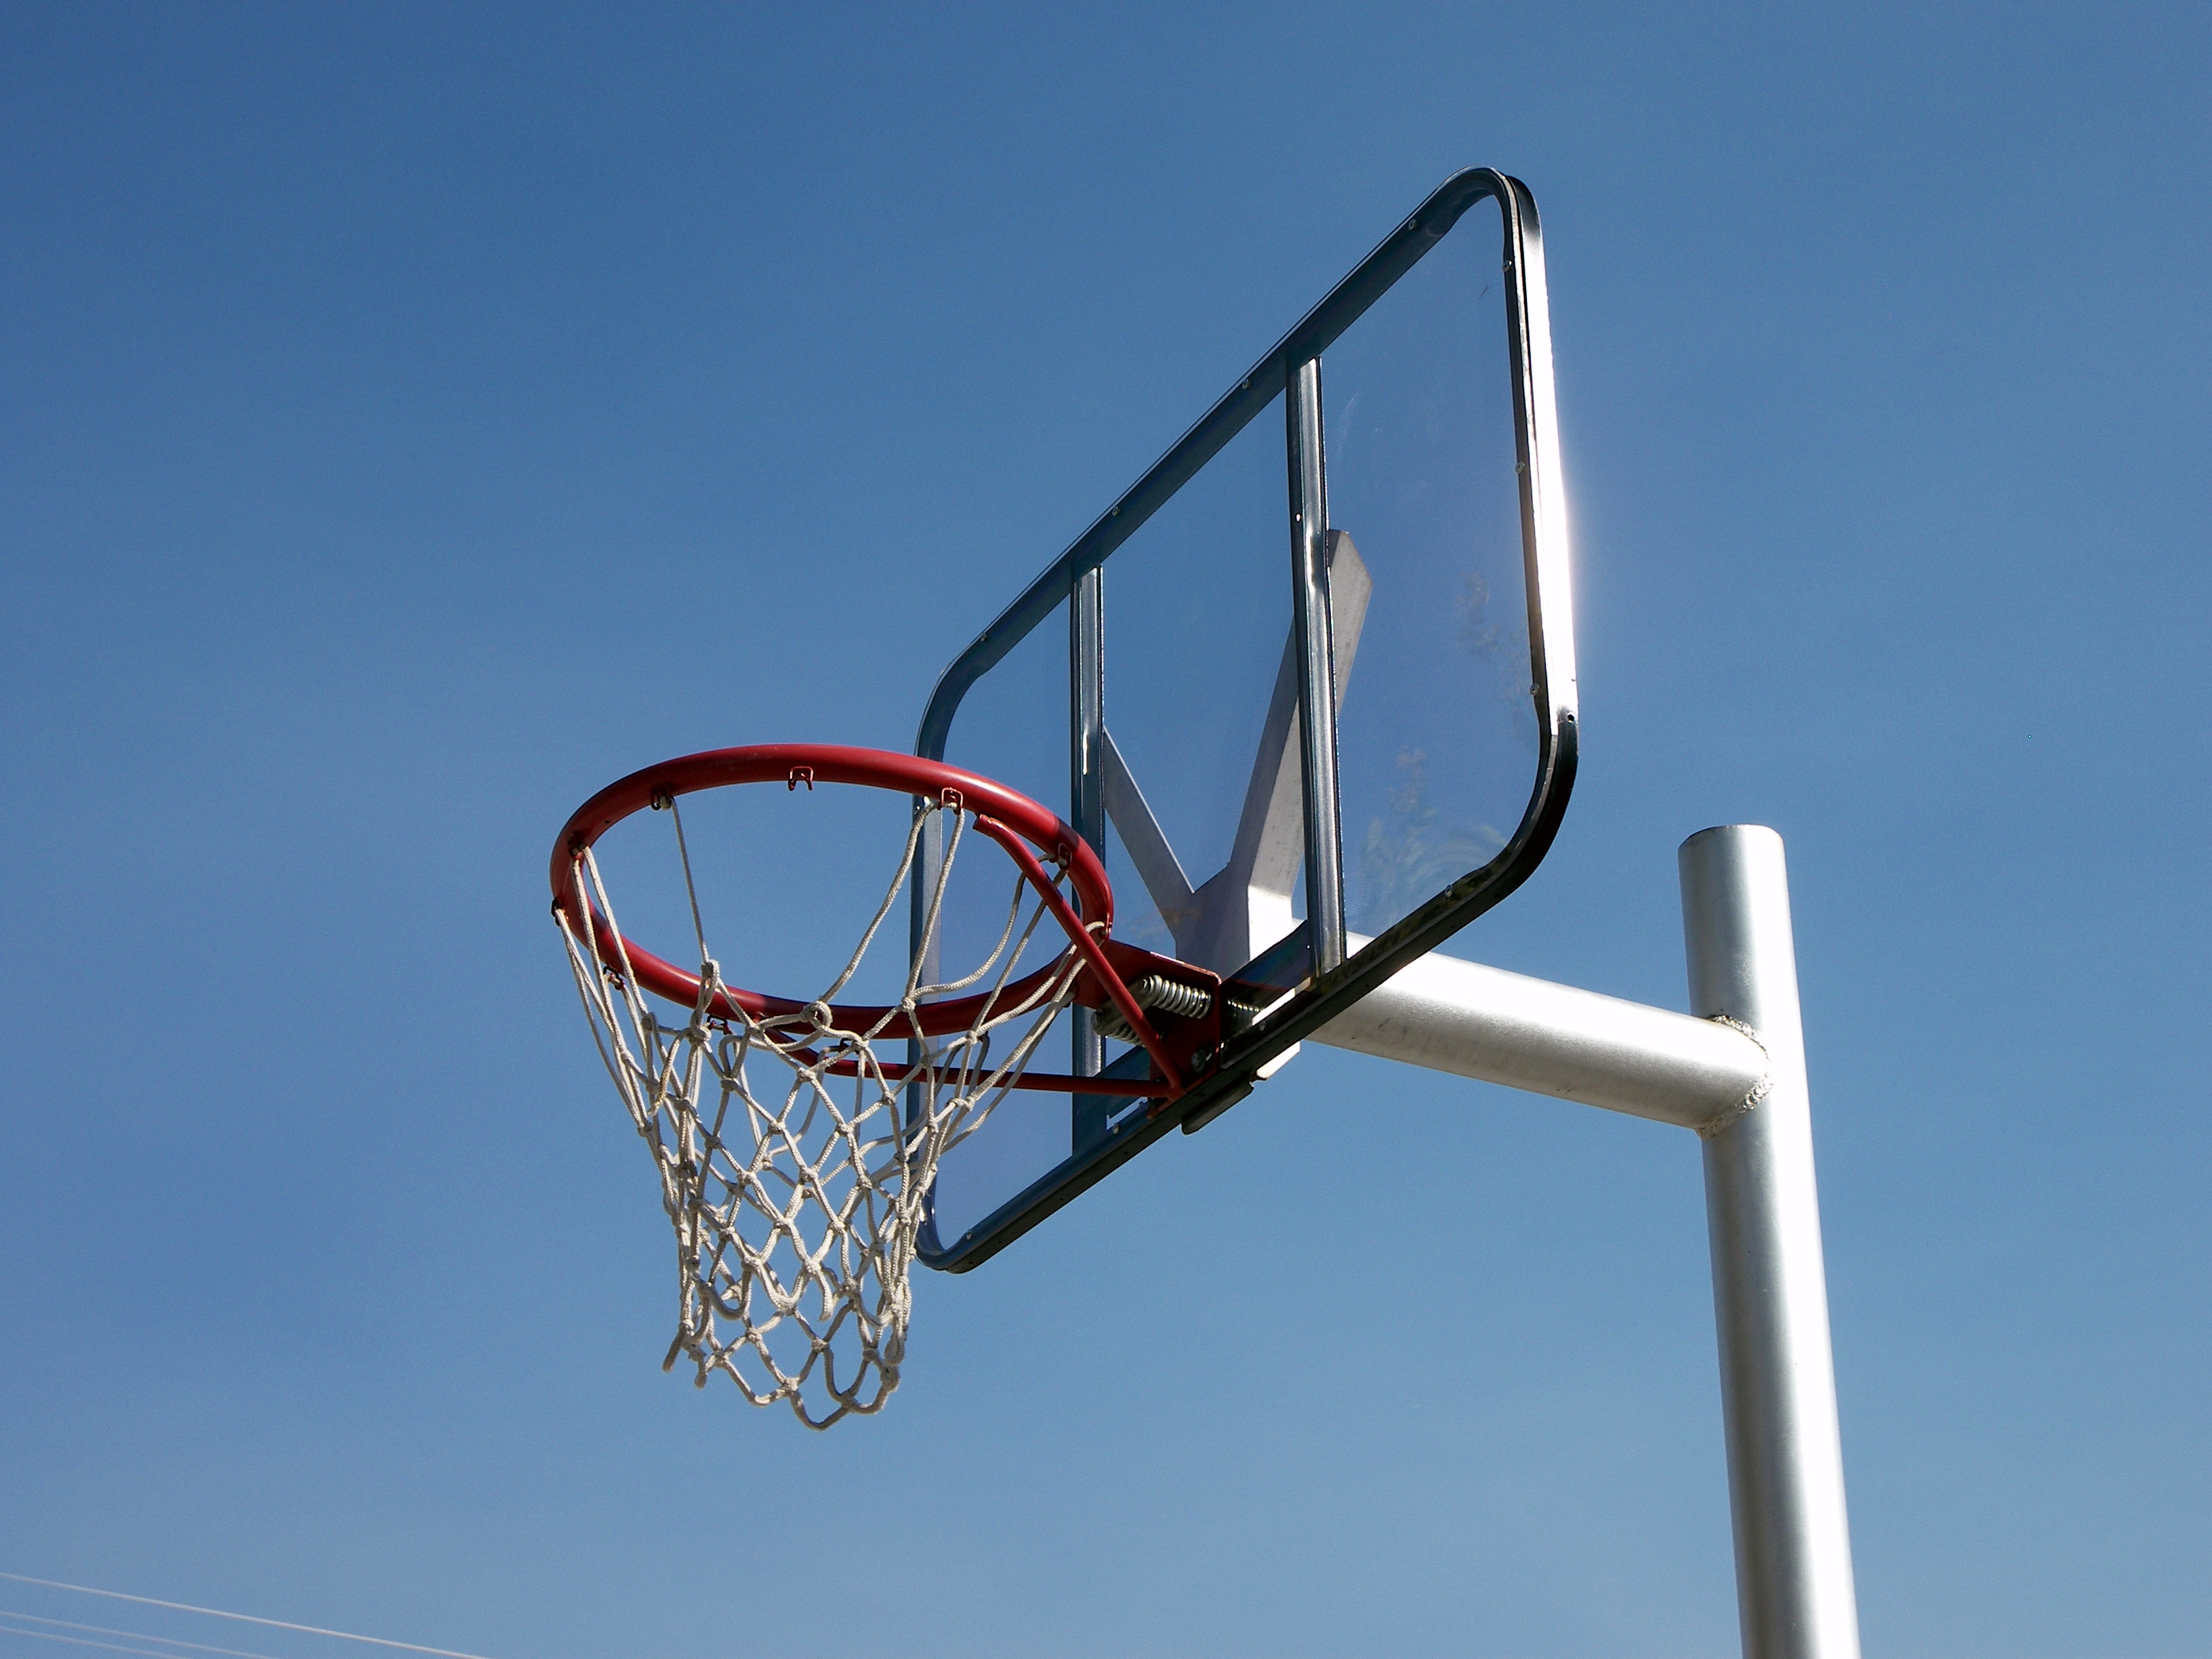
sky, game, wind, recreation, basketball, equipment, mast, sailing, blue, goal, hoop, team, sports, net, court, athletics, basketball hoop, backboard, dunk, atmosphere of earth